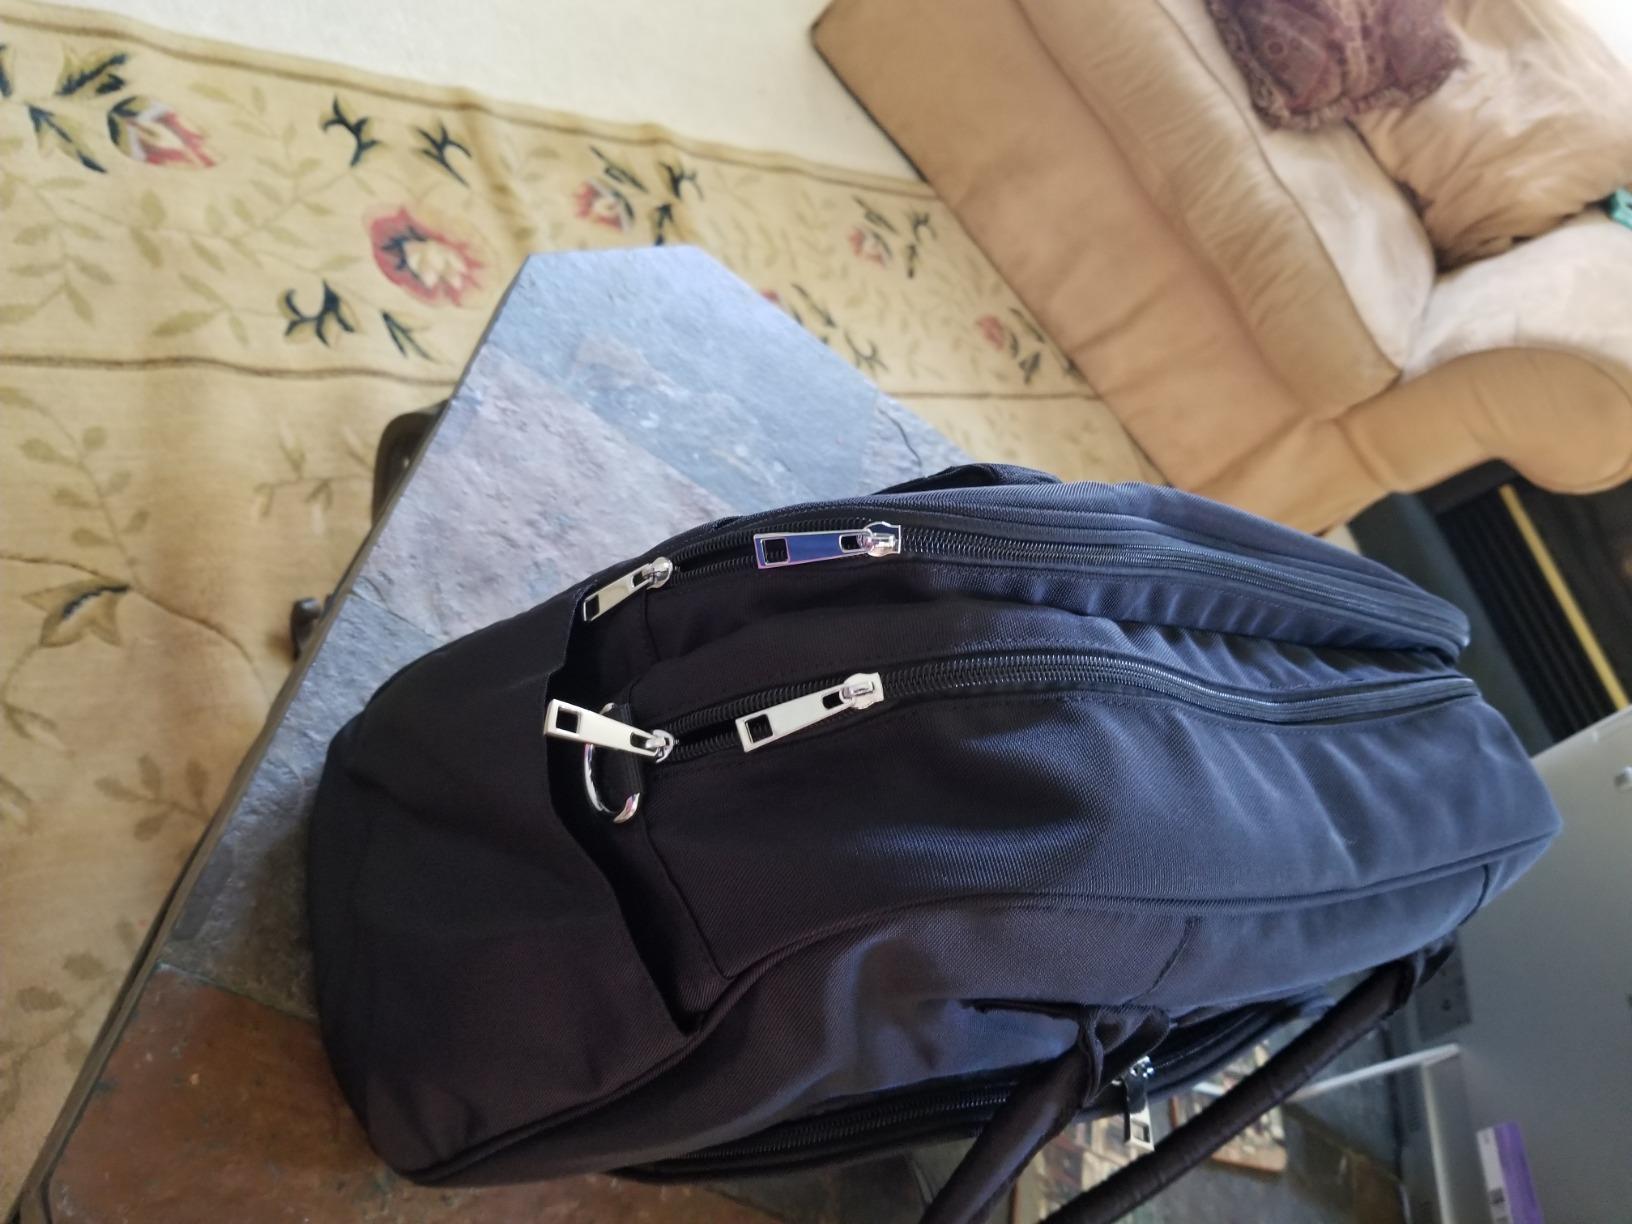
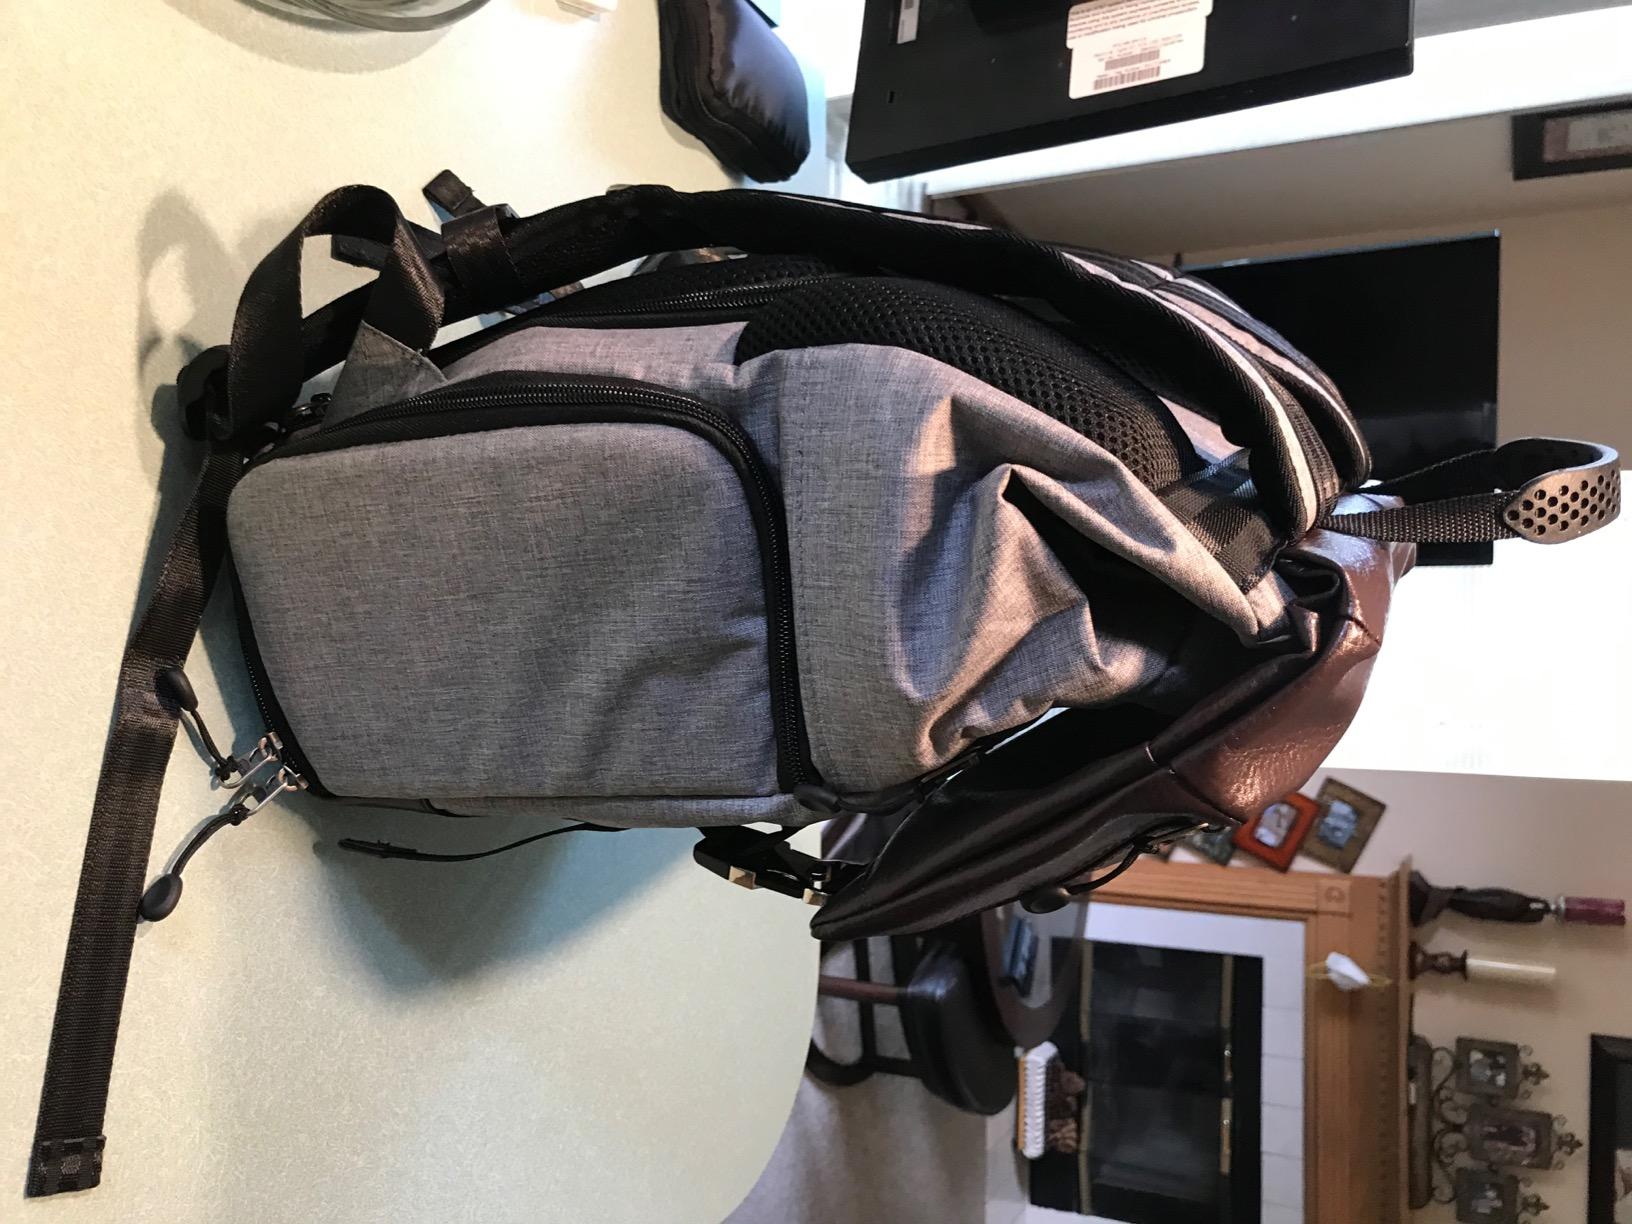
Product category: bag
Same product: no